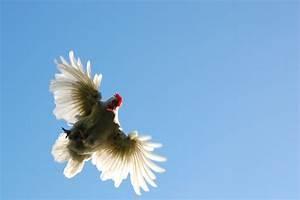
chicken